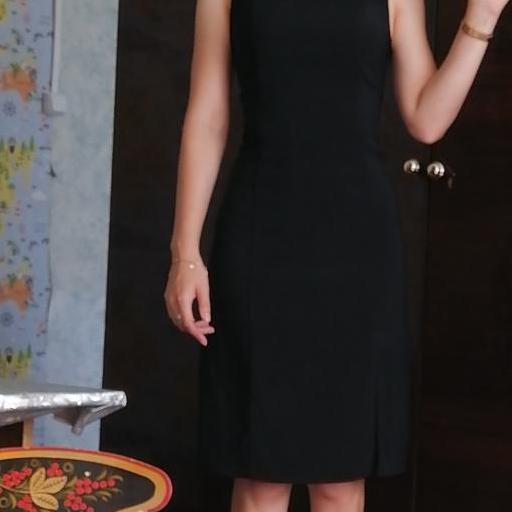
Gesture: no_gesture